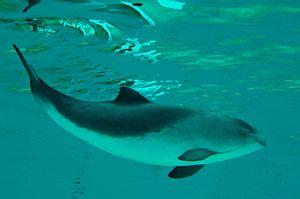
Le marsouin commun est le mieux connu de la famille des marsouins, autrefois appelés « cochons de mer » mais aussi « dieux des mers », qui regroupe six espèces de cétacés marins à dents, peuplant la plupart des côtes tempérées et froides du globe. Les différentes espèces de la famille ne diffèrent pas substantiellement, et comme la présente est la mieux connue, cet article traite de l'ensemble des points communs à l'ensemble. On se reportera à l’article marsouin pour une description de la taxinomie détaillée de la famille, avec les traits distinctifs entre espèces et sous-espèces. Il a un squelette interne, un crane ainsi que quatre membres, des poils et des mamelles, c'est donc un mammifère vertébré.